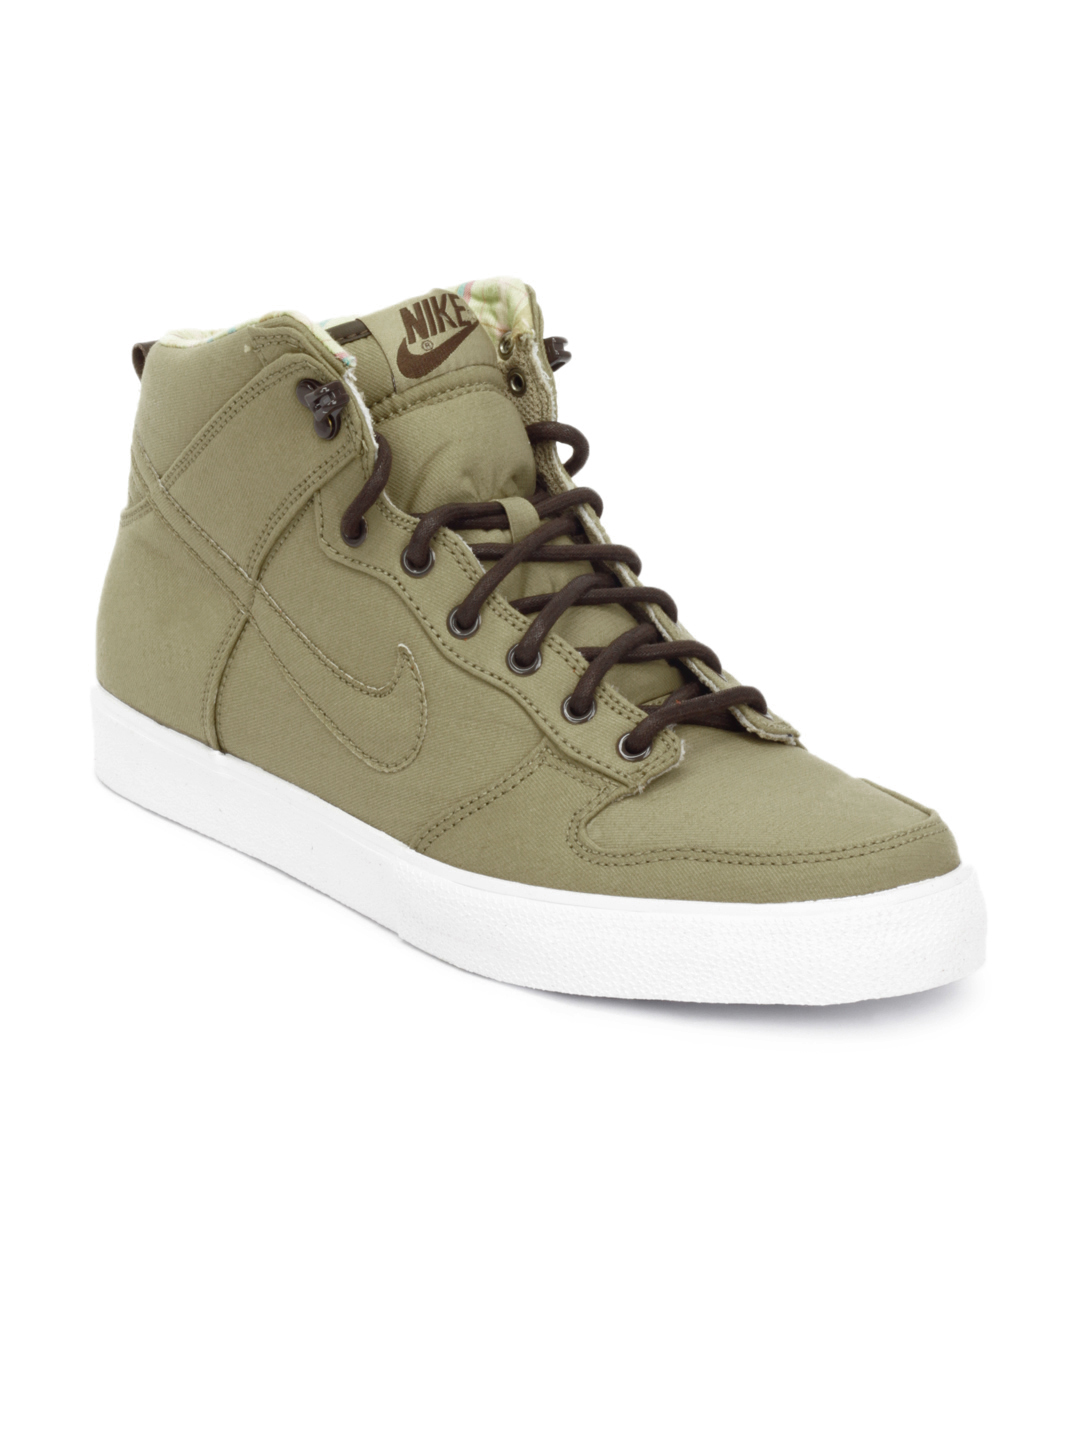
Nike Men Khaki Dunk High Casual Shoes
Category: Footwear / Shoes / Casual Shoes
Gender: Men
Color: Khaki
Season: Summer 2012
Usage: Casual